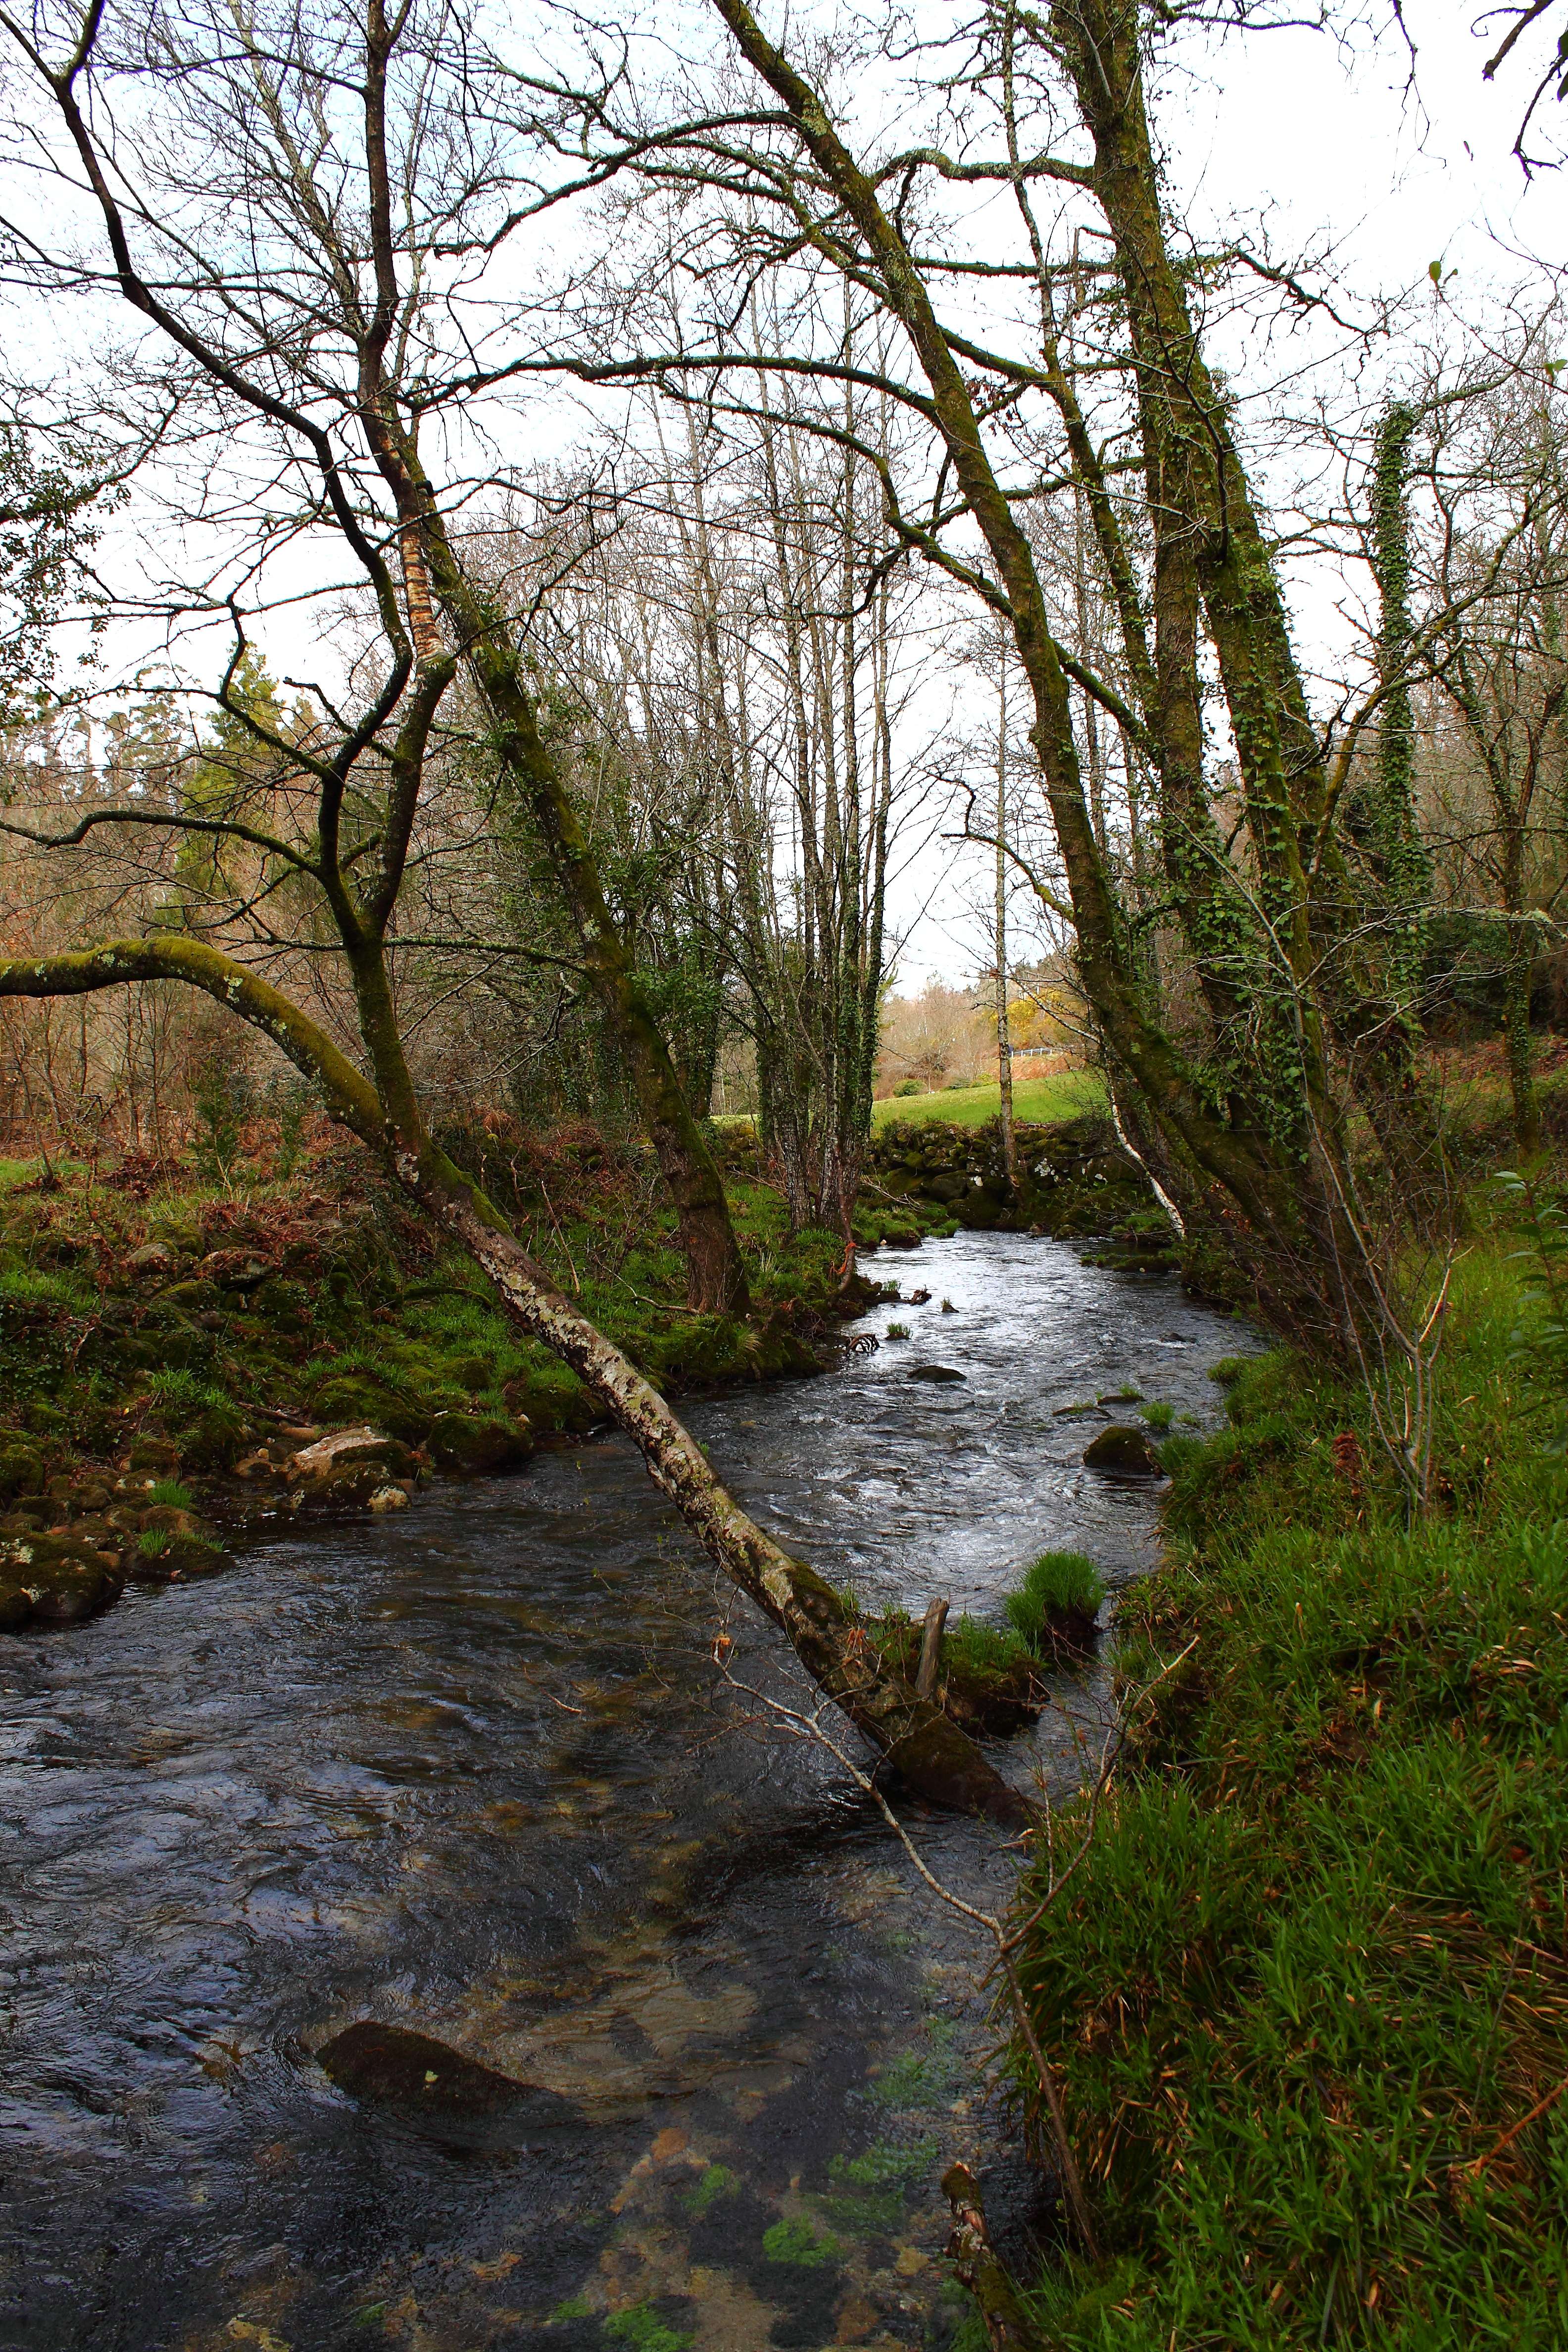
tree, water, nature, forest, creek, swamp, wilderness, leaf, river, canal, pond, stream, reflection, autumn, rapid, waterway, body of water, wetland, galicia, pontevedra, woodland, habitat, ecosystem, watercourse, ggl1, canoneos500d, cotobade, loureiro, ofoxodolobo, landform, natural environment, geographical feature, bayou